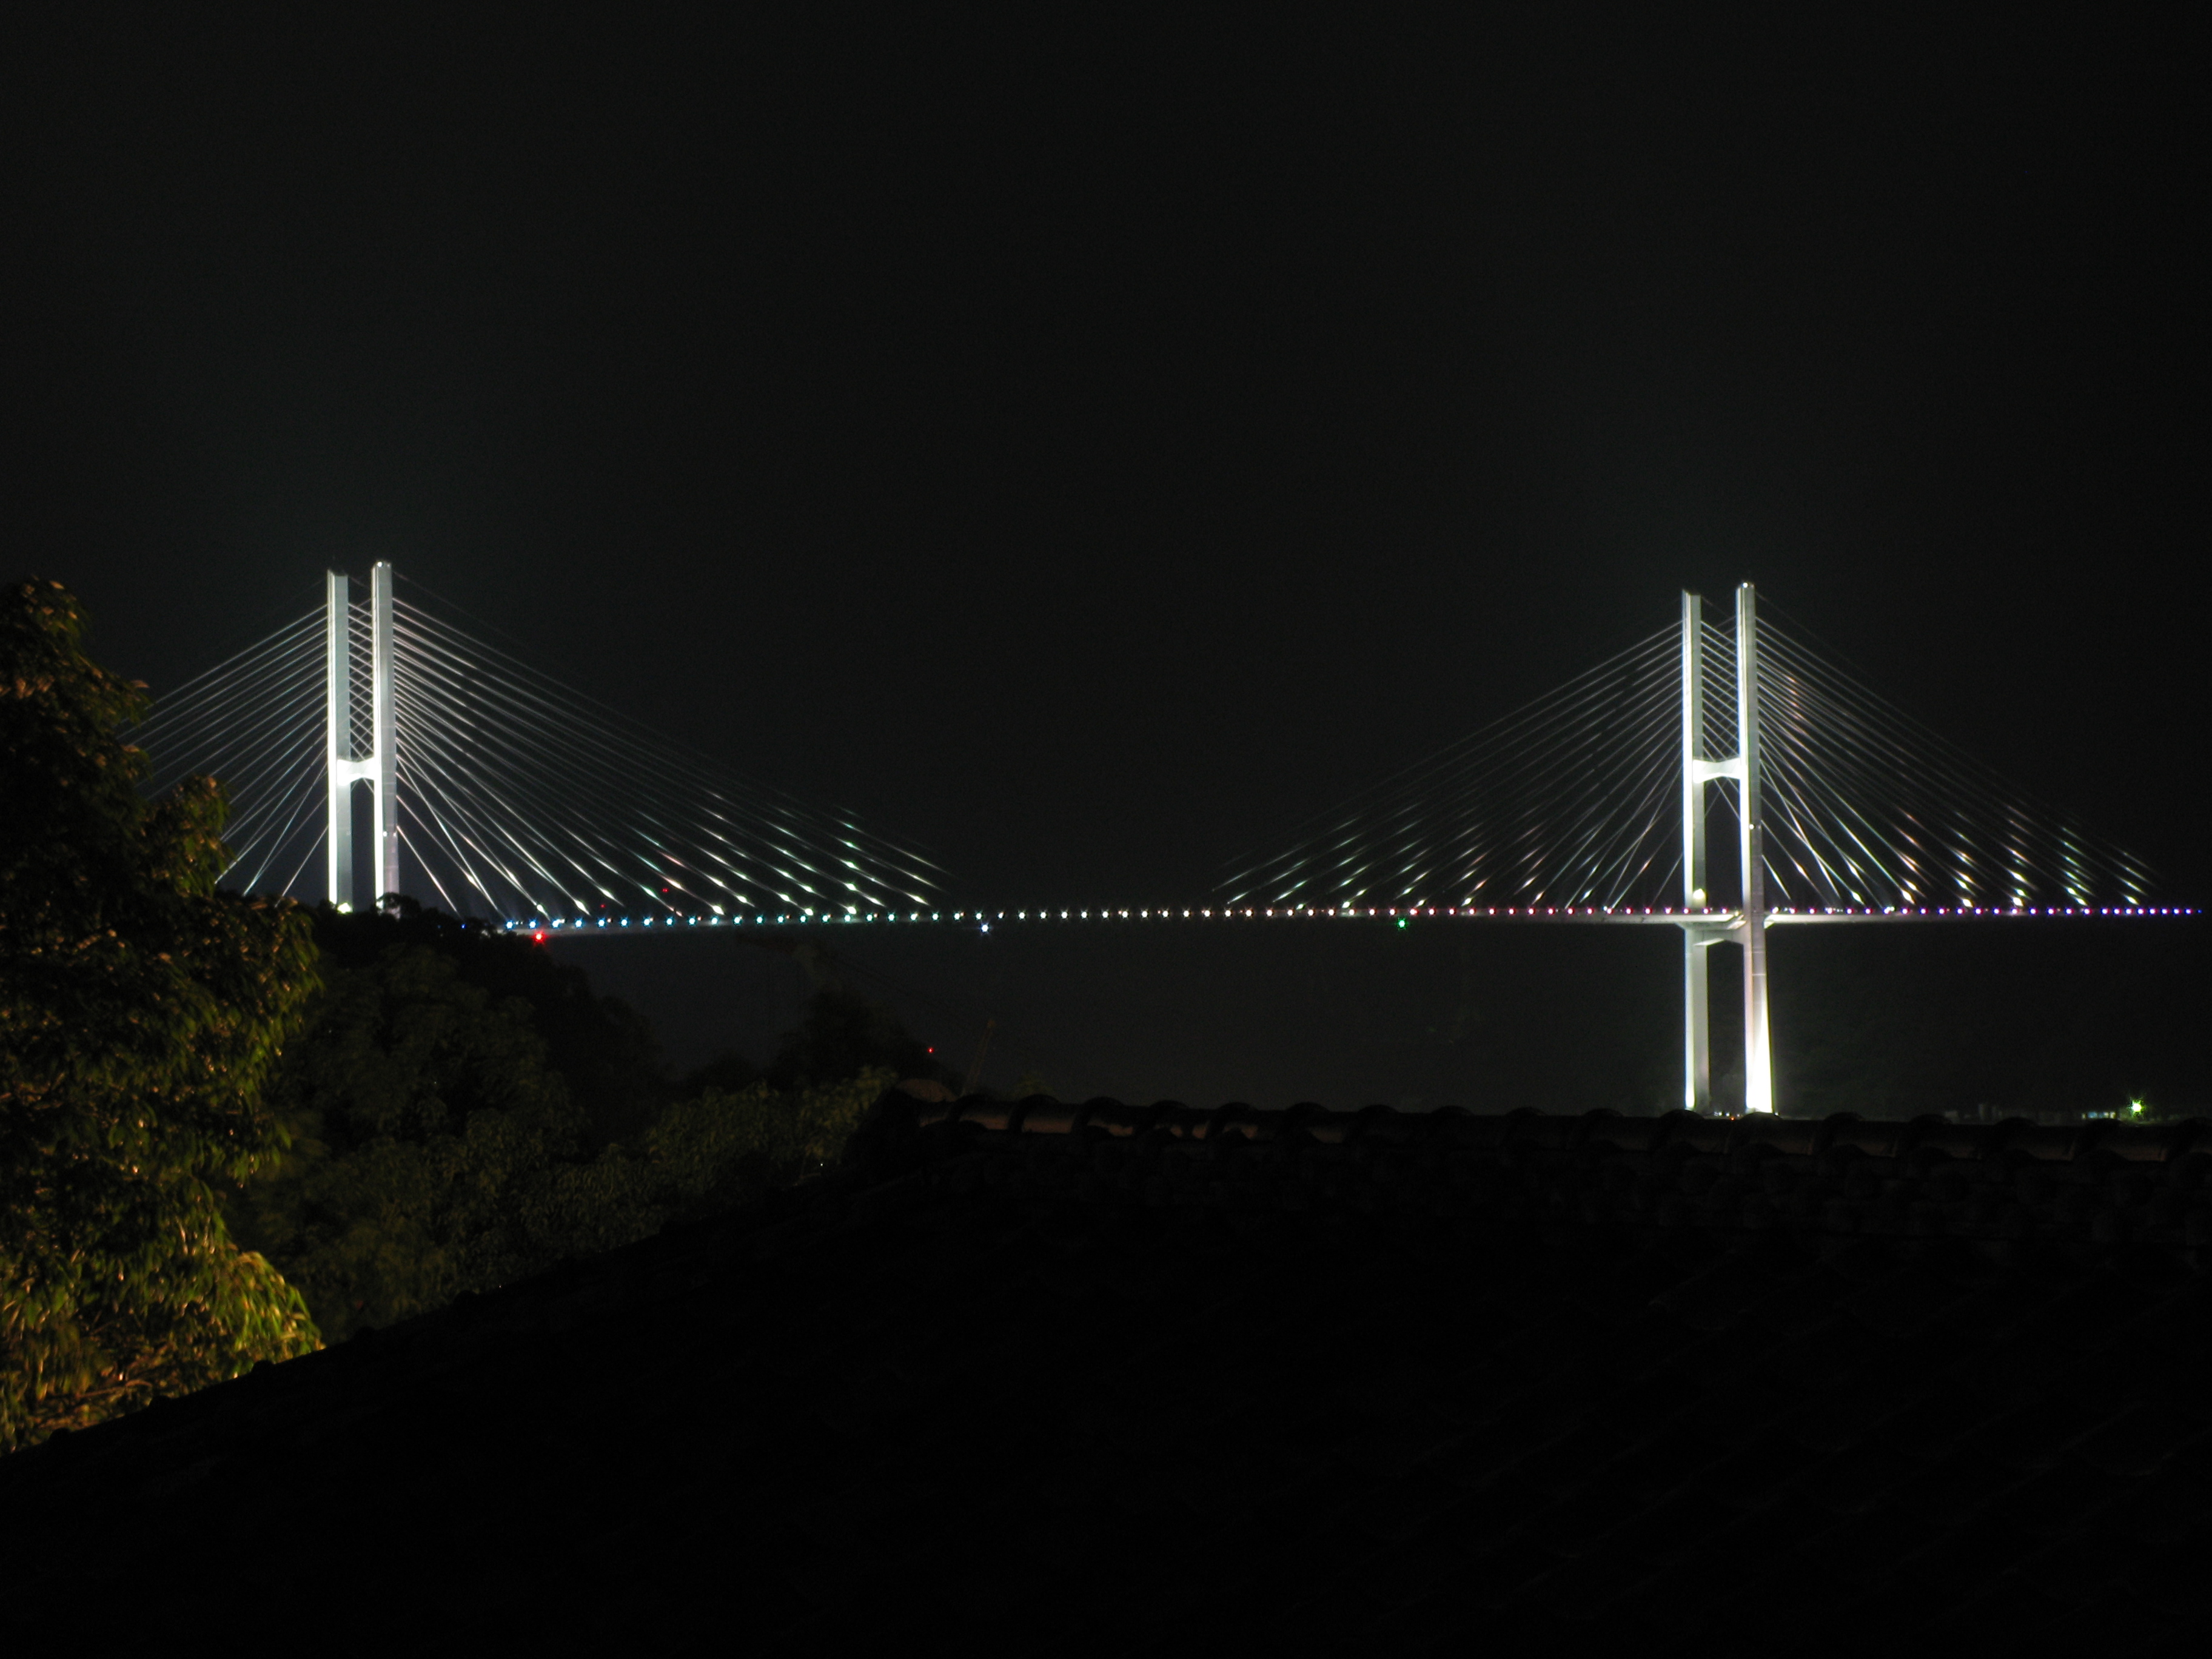
light, bridge, night, line, high, suspension, darkness, lighting, cool image, nagasaki, hires, hi, res, resolution, g7, cable stayed bridge